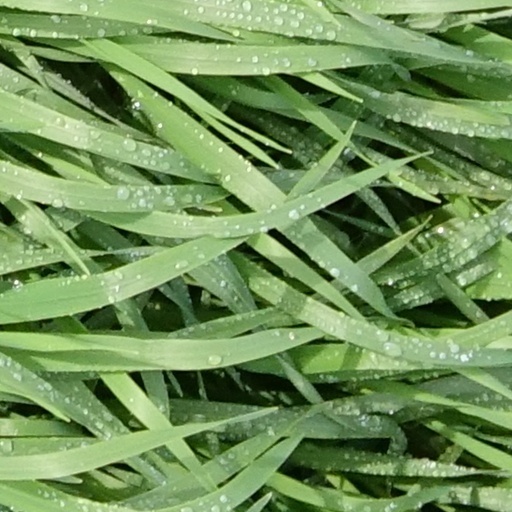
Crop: wheat